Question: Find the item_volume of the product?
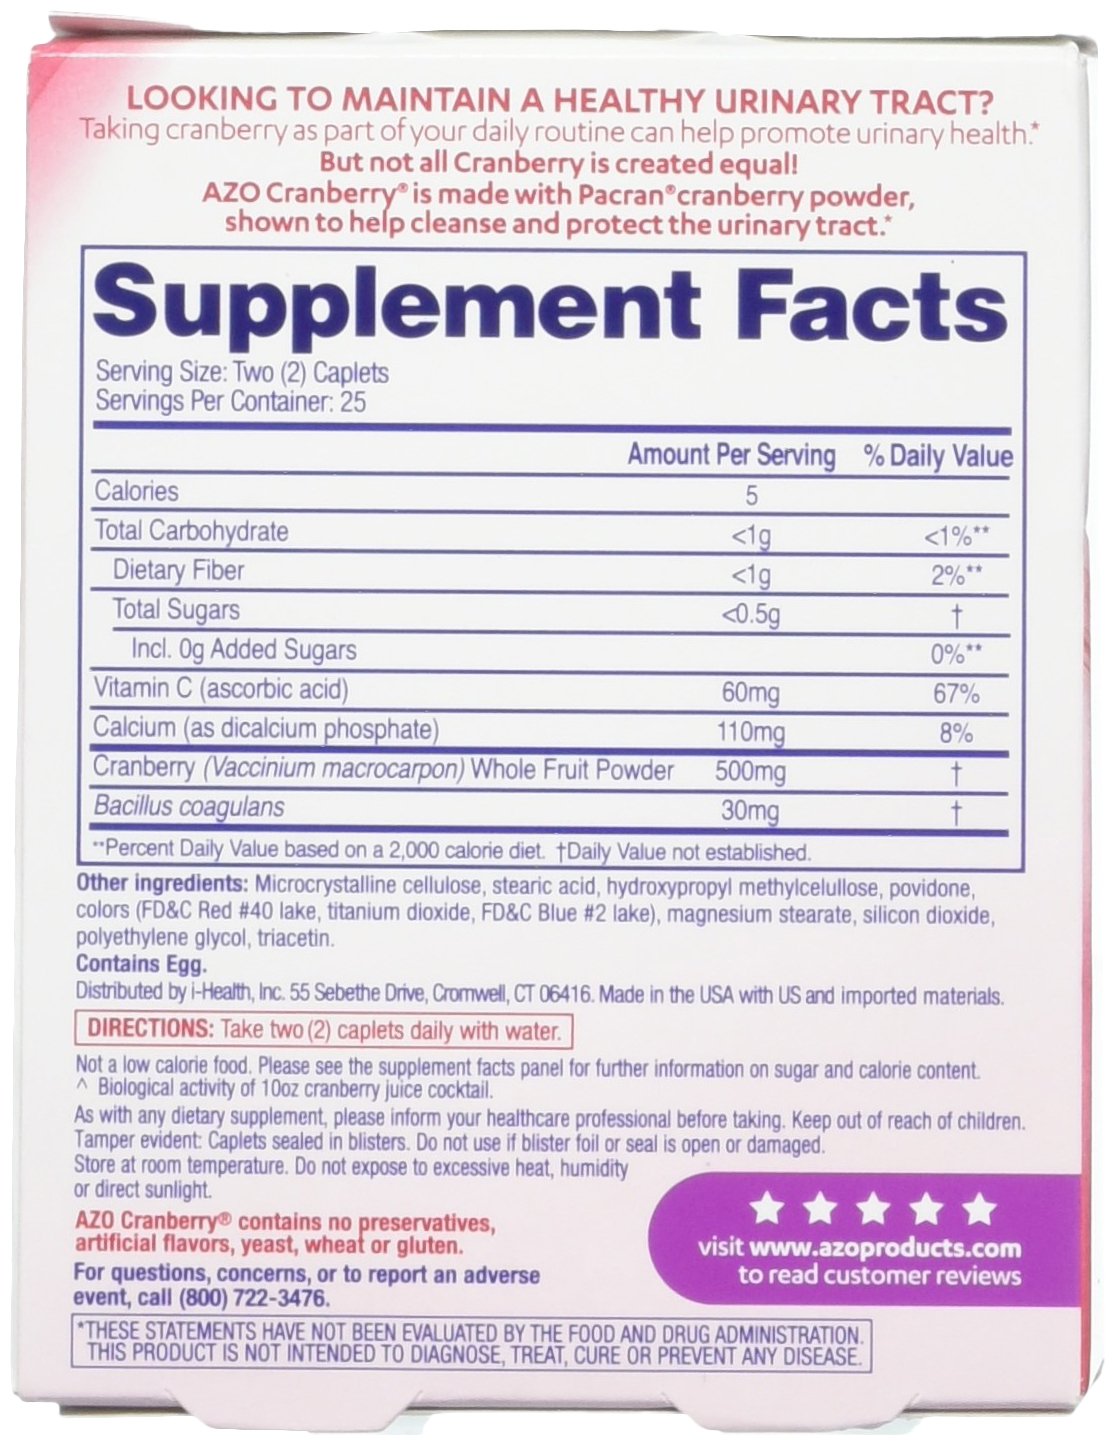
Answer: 10.0 fluid ounce